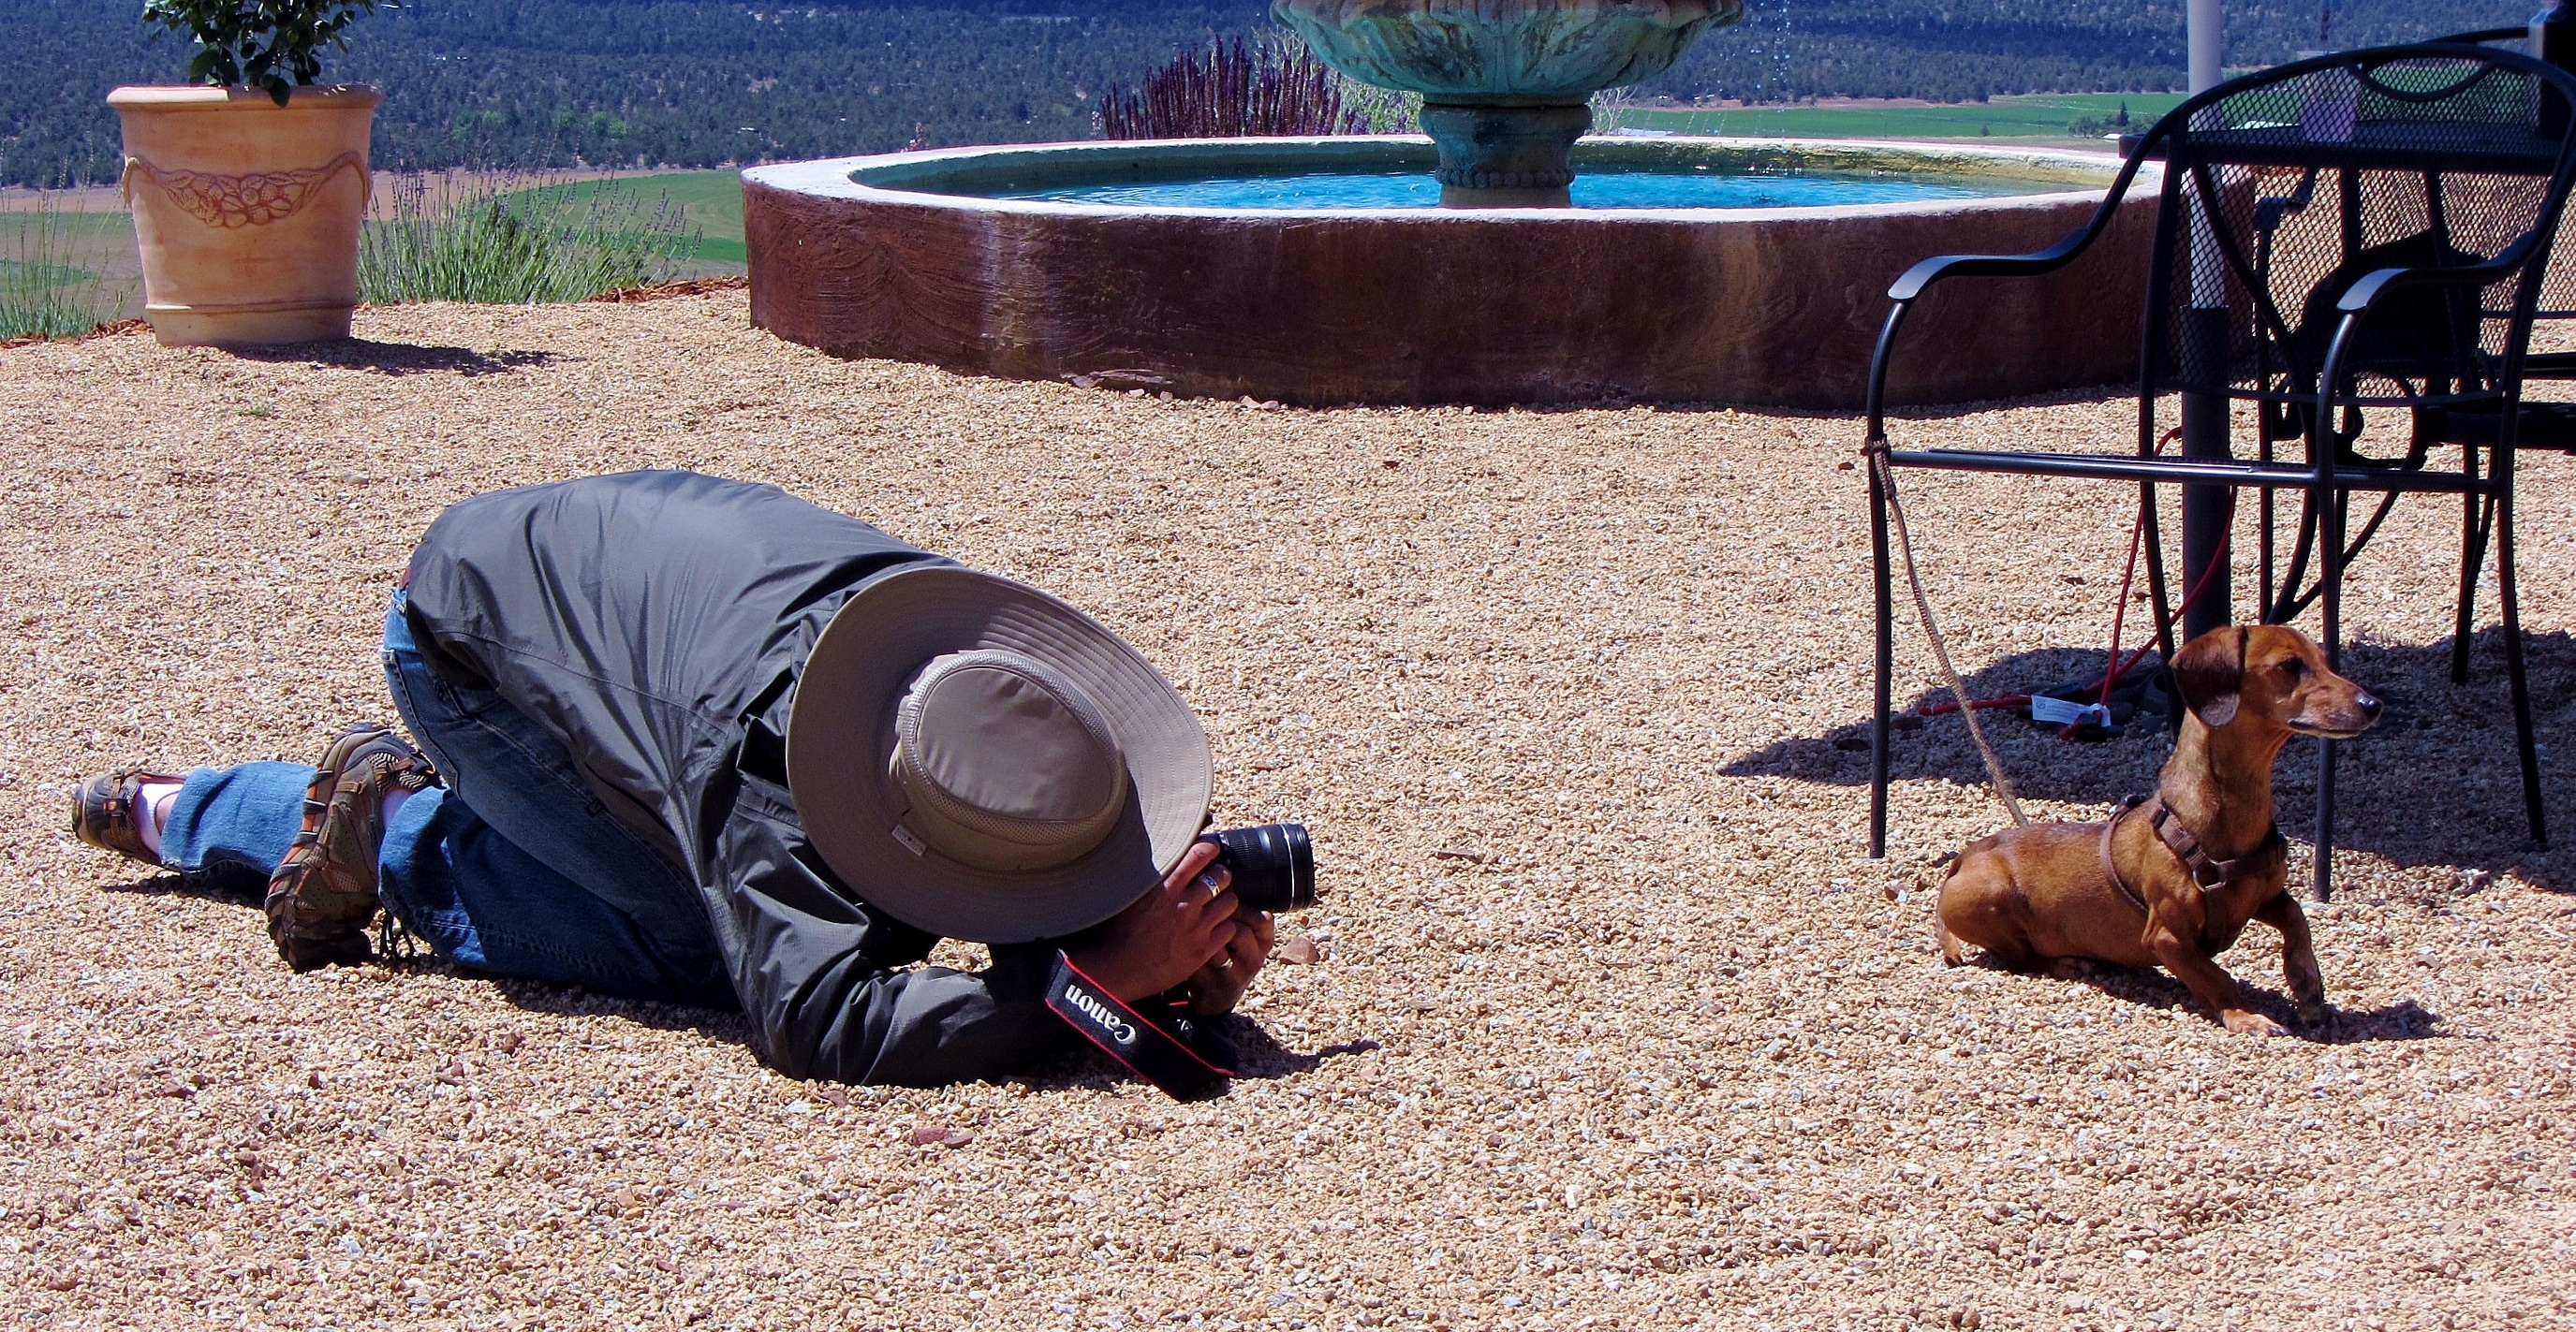
grass, photographer, play, dog, tourist, recreation, pet, shooting, snout, picture, funny, dachshund, love for animals, dog like mammal